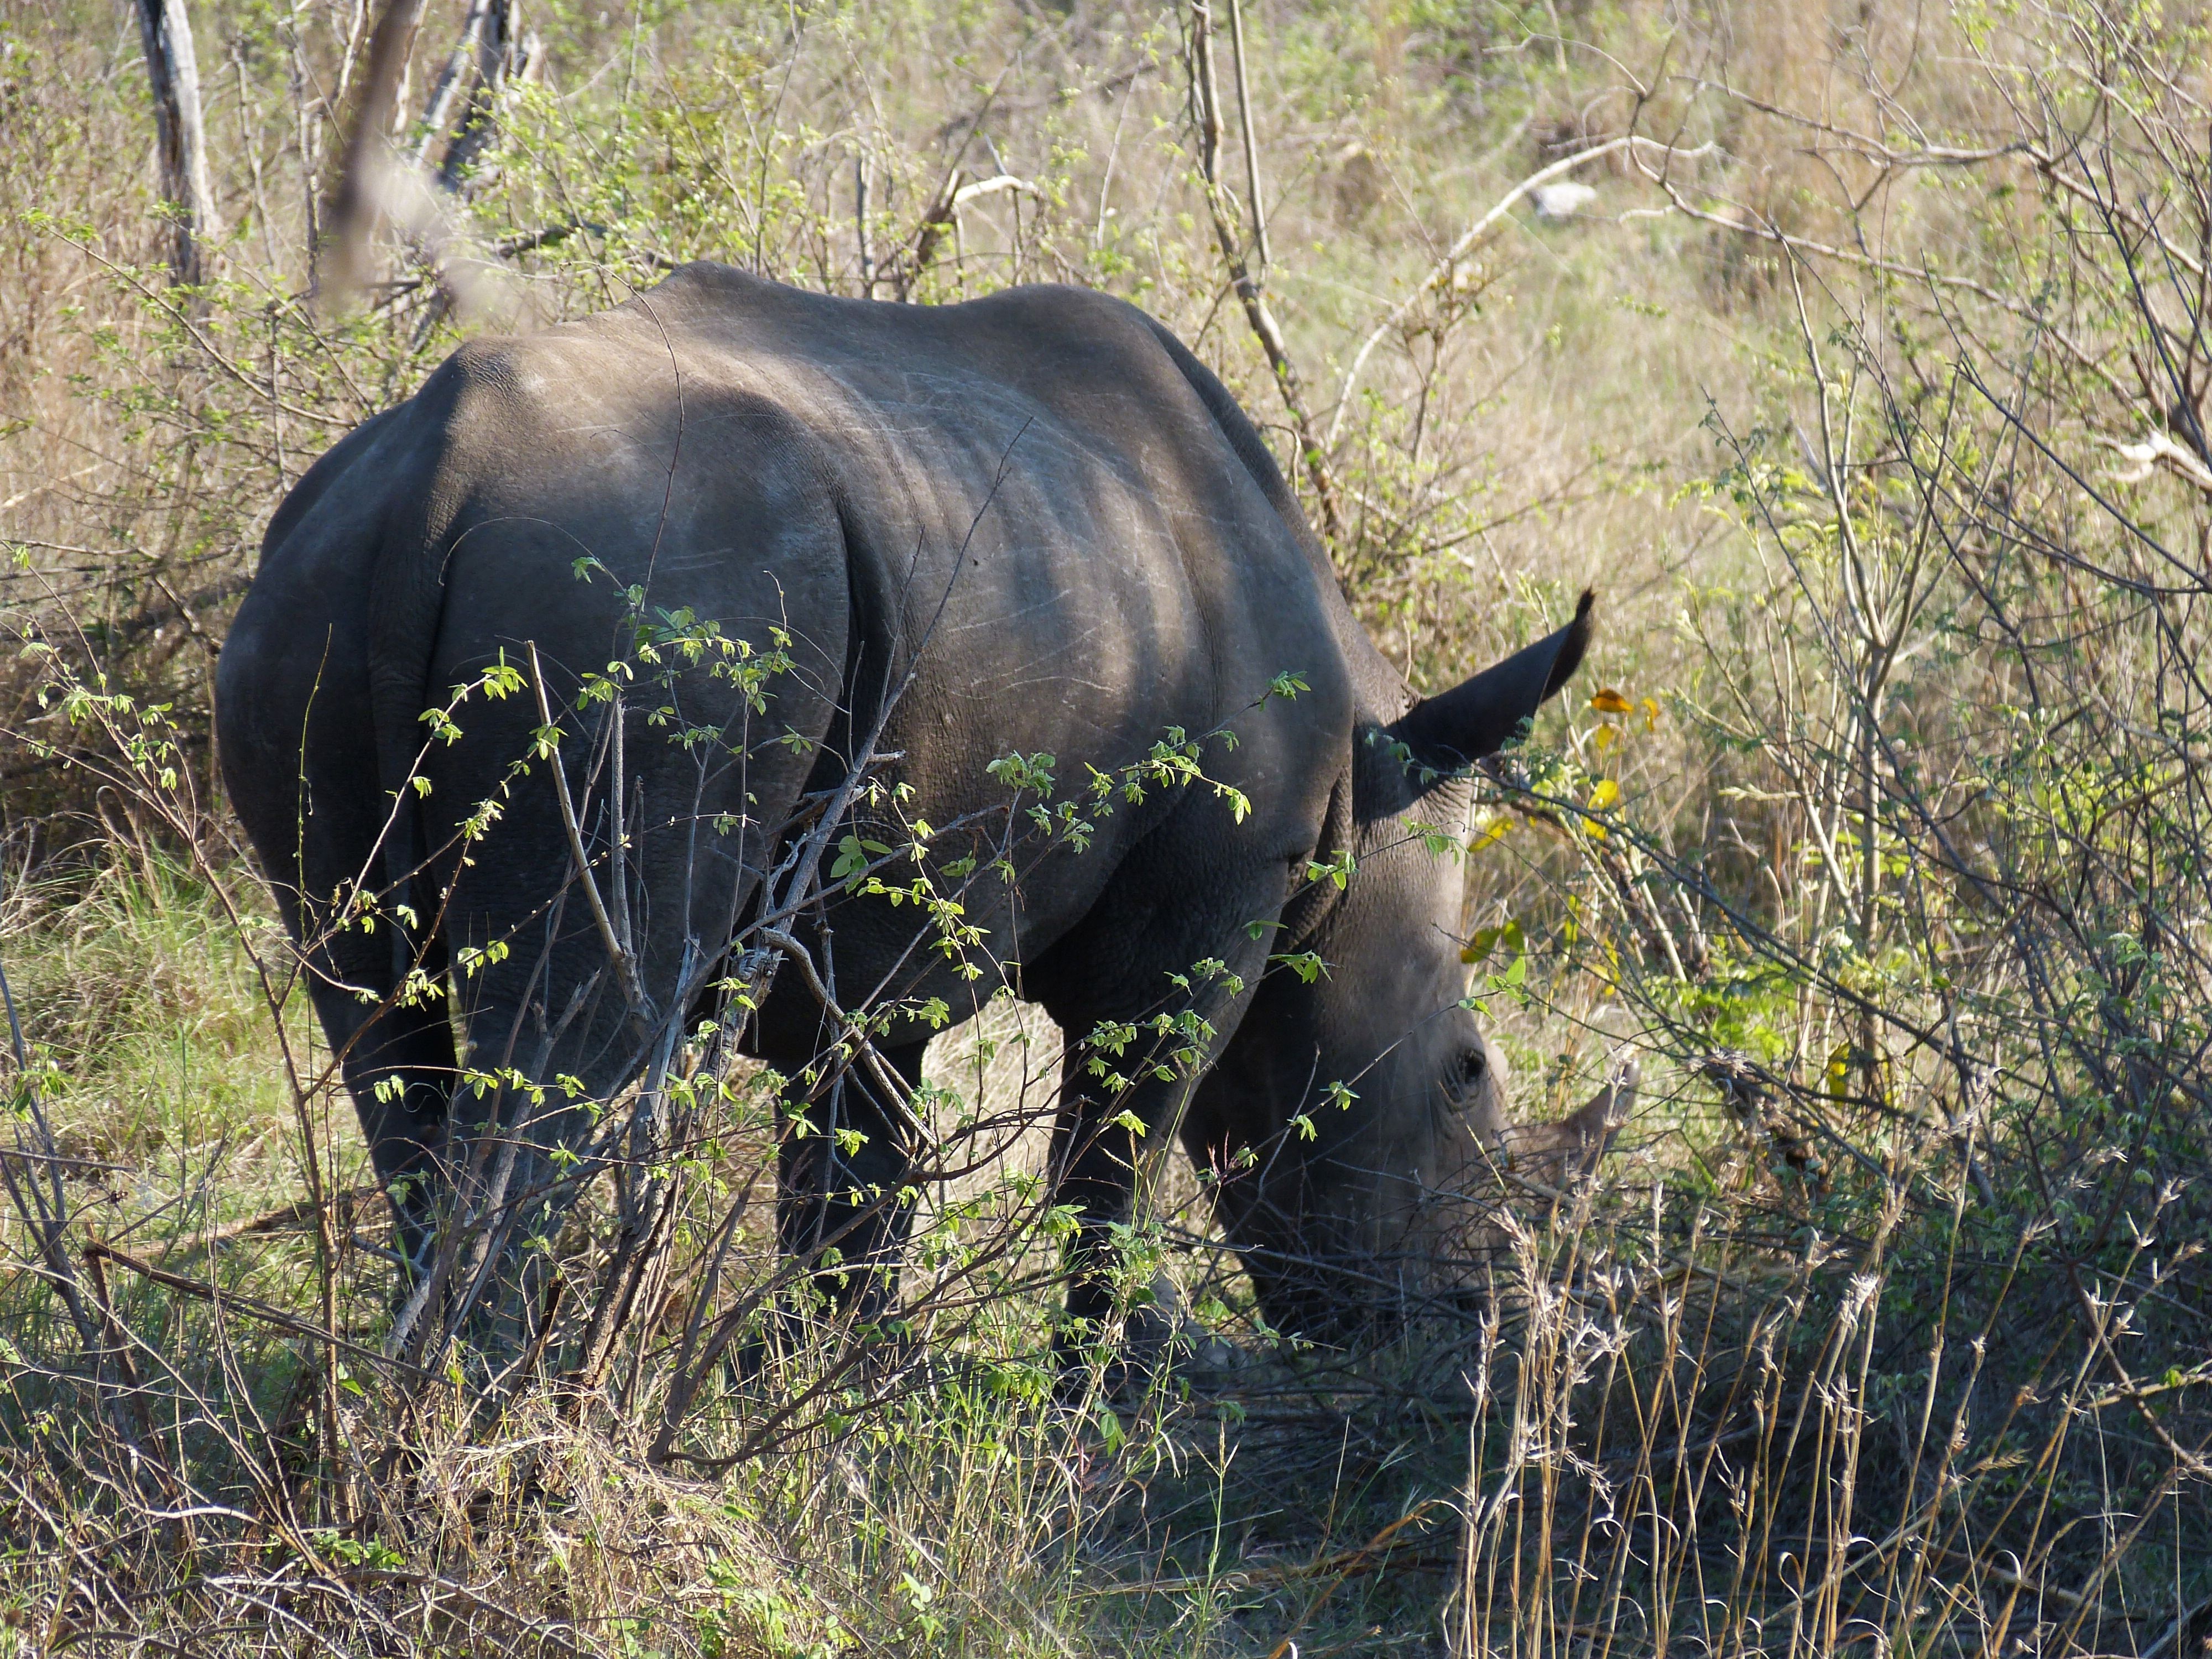
nature, wilderness, adventure, wildlife, grazing, africa, mammal, tourism, national park, fauna, elephant, rhino, wild animal, rhinoceros, savannah, safari, south africa, pachyderm, steppe, nature reserve, indian elephant, kruger national park, cattle like mammal, elephants and mammoths